Tipping points in the climate system

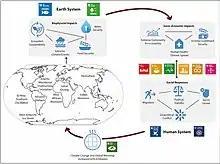
Schematic of some possible interactions and cascading effects between the Earth's climate system and humanity's social system

These trends were first detected in the Canadian boreal forests in the early 2010s, and summer warming had also been shown to increase water stress and reduce tree growth in dry areas of the southern boreal forest in central Alaska and portions of far eastern Russia. In Siberia, the taiga is converting from predominantly needle-shedding larch trees to evergreen conifers in response to a warming climate.